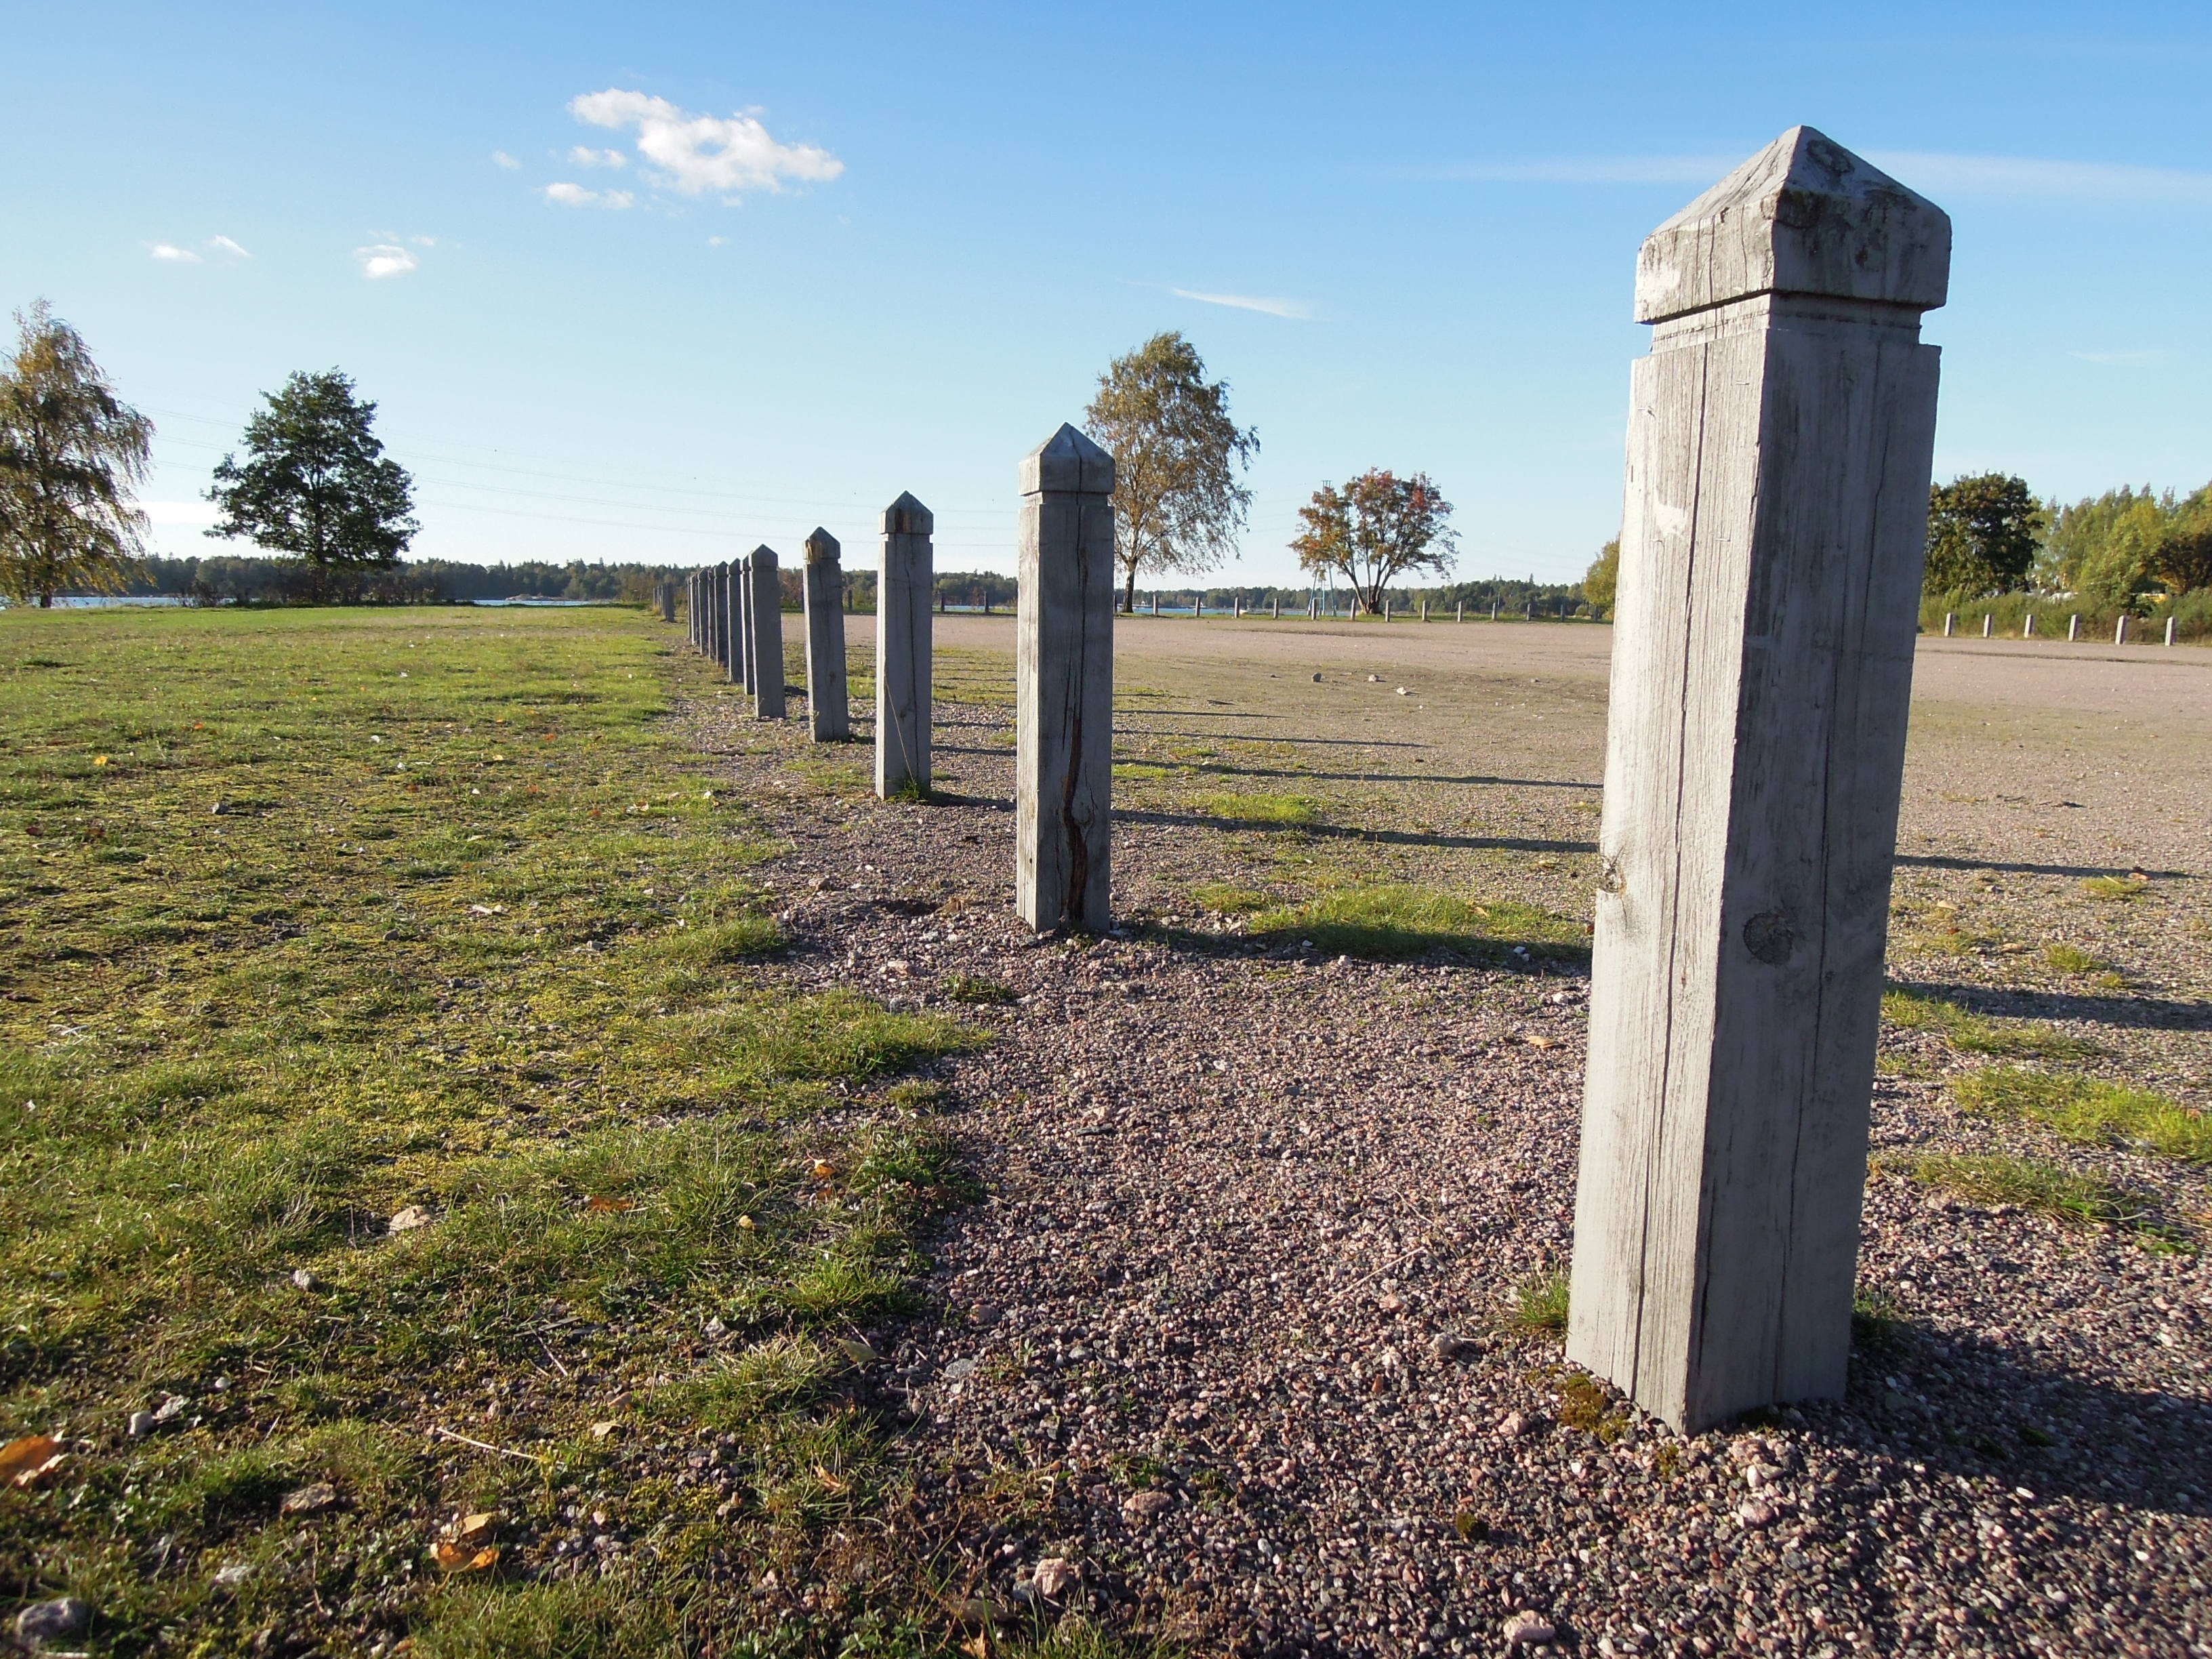
beach, landscape, horizon, fence, cloud, sky, wood, trail, city, blue, cemetery, grave, sunny, memorial, clouds, helsinki, character, finnish, rural area, geographical feature